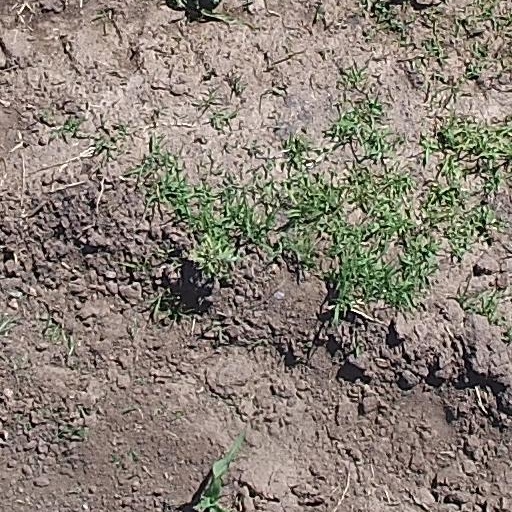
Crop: maize; corn